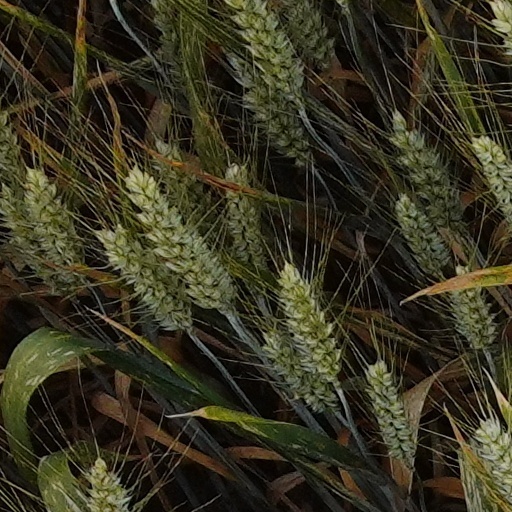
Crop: wheat